Judaism

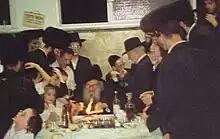
The Bereavement (Yahrtzeit) Hasidic "tish", Bnei Brak, Israel

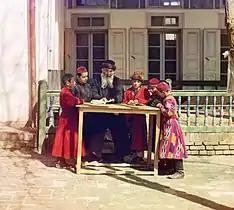
Jewish students with their teacher in Samarkand, Uzbekistan .

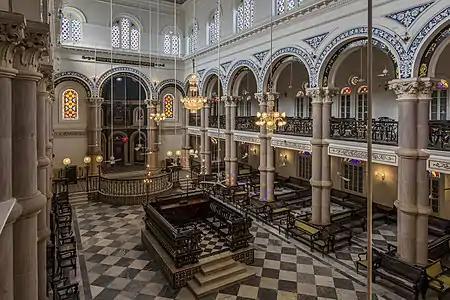
Magen David Synagogue in Kolkata, India

The role of the priesthood in Judaism has significantly diminished since the destruction of the Second Temple in 70 CE when priests attended to the Temple and sacrifices. The priesthood is an inherited position, and although priests no longer have any but ceremonial duties, they are still honoured in many Jewish communities. Many Orthodox Jewish communities believe that they will be needed again for a future Third Temple and need to remain in readiness for future duty: